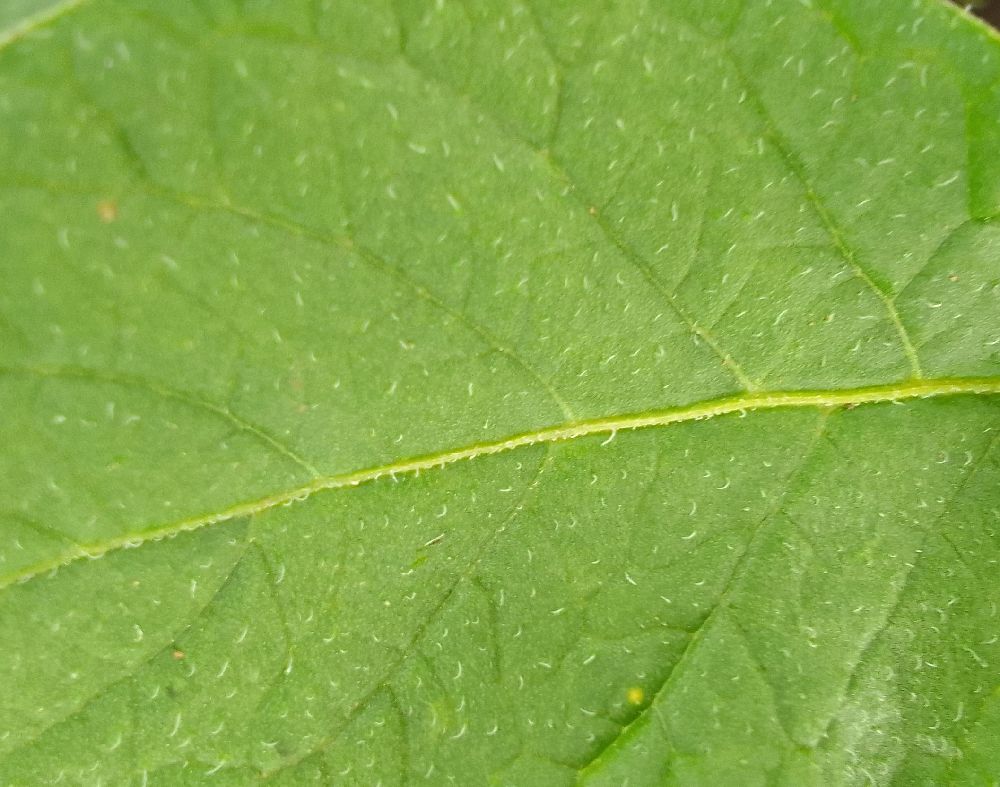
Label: Healthy